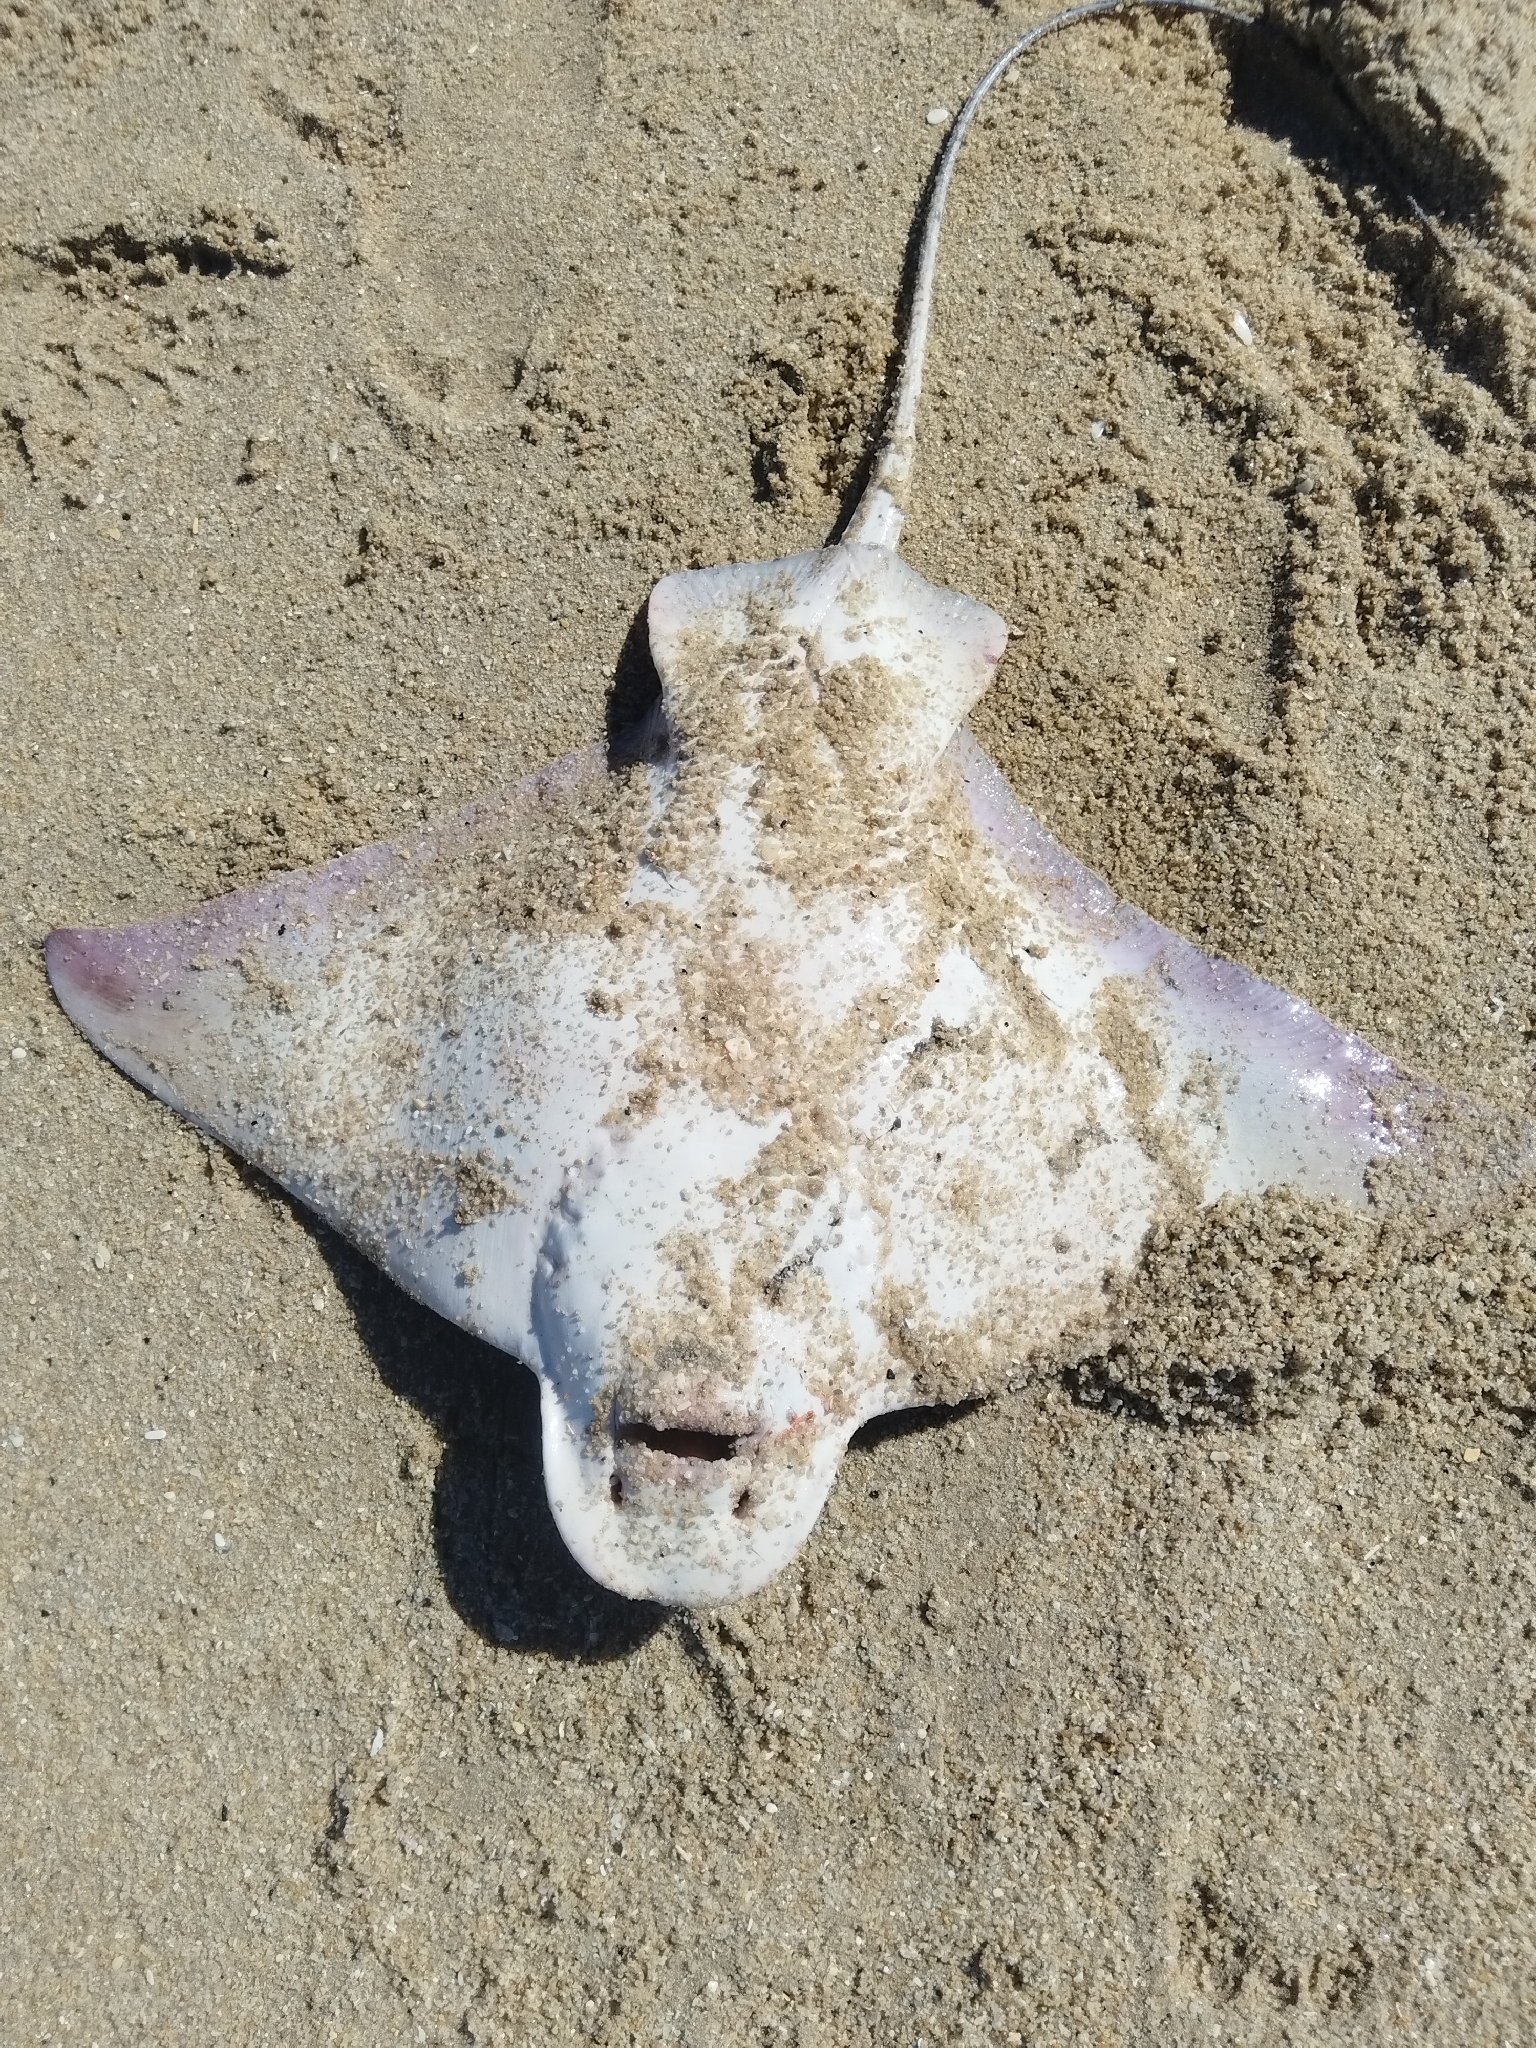
fish (species not among the labelled classes)